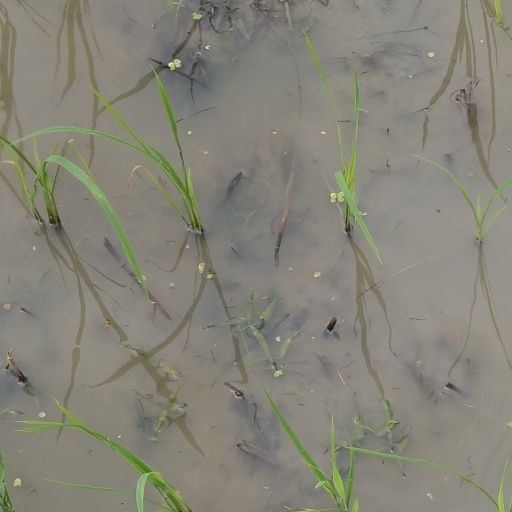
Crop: rice